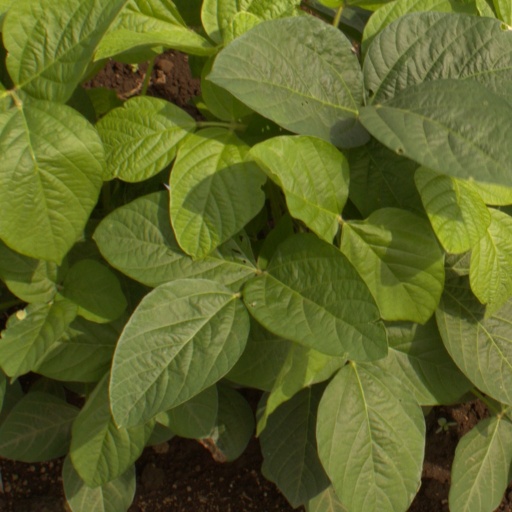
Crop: soybean